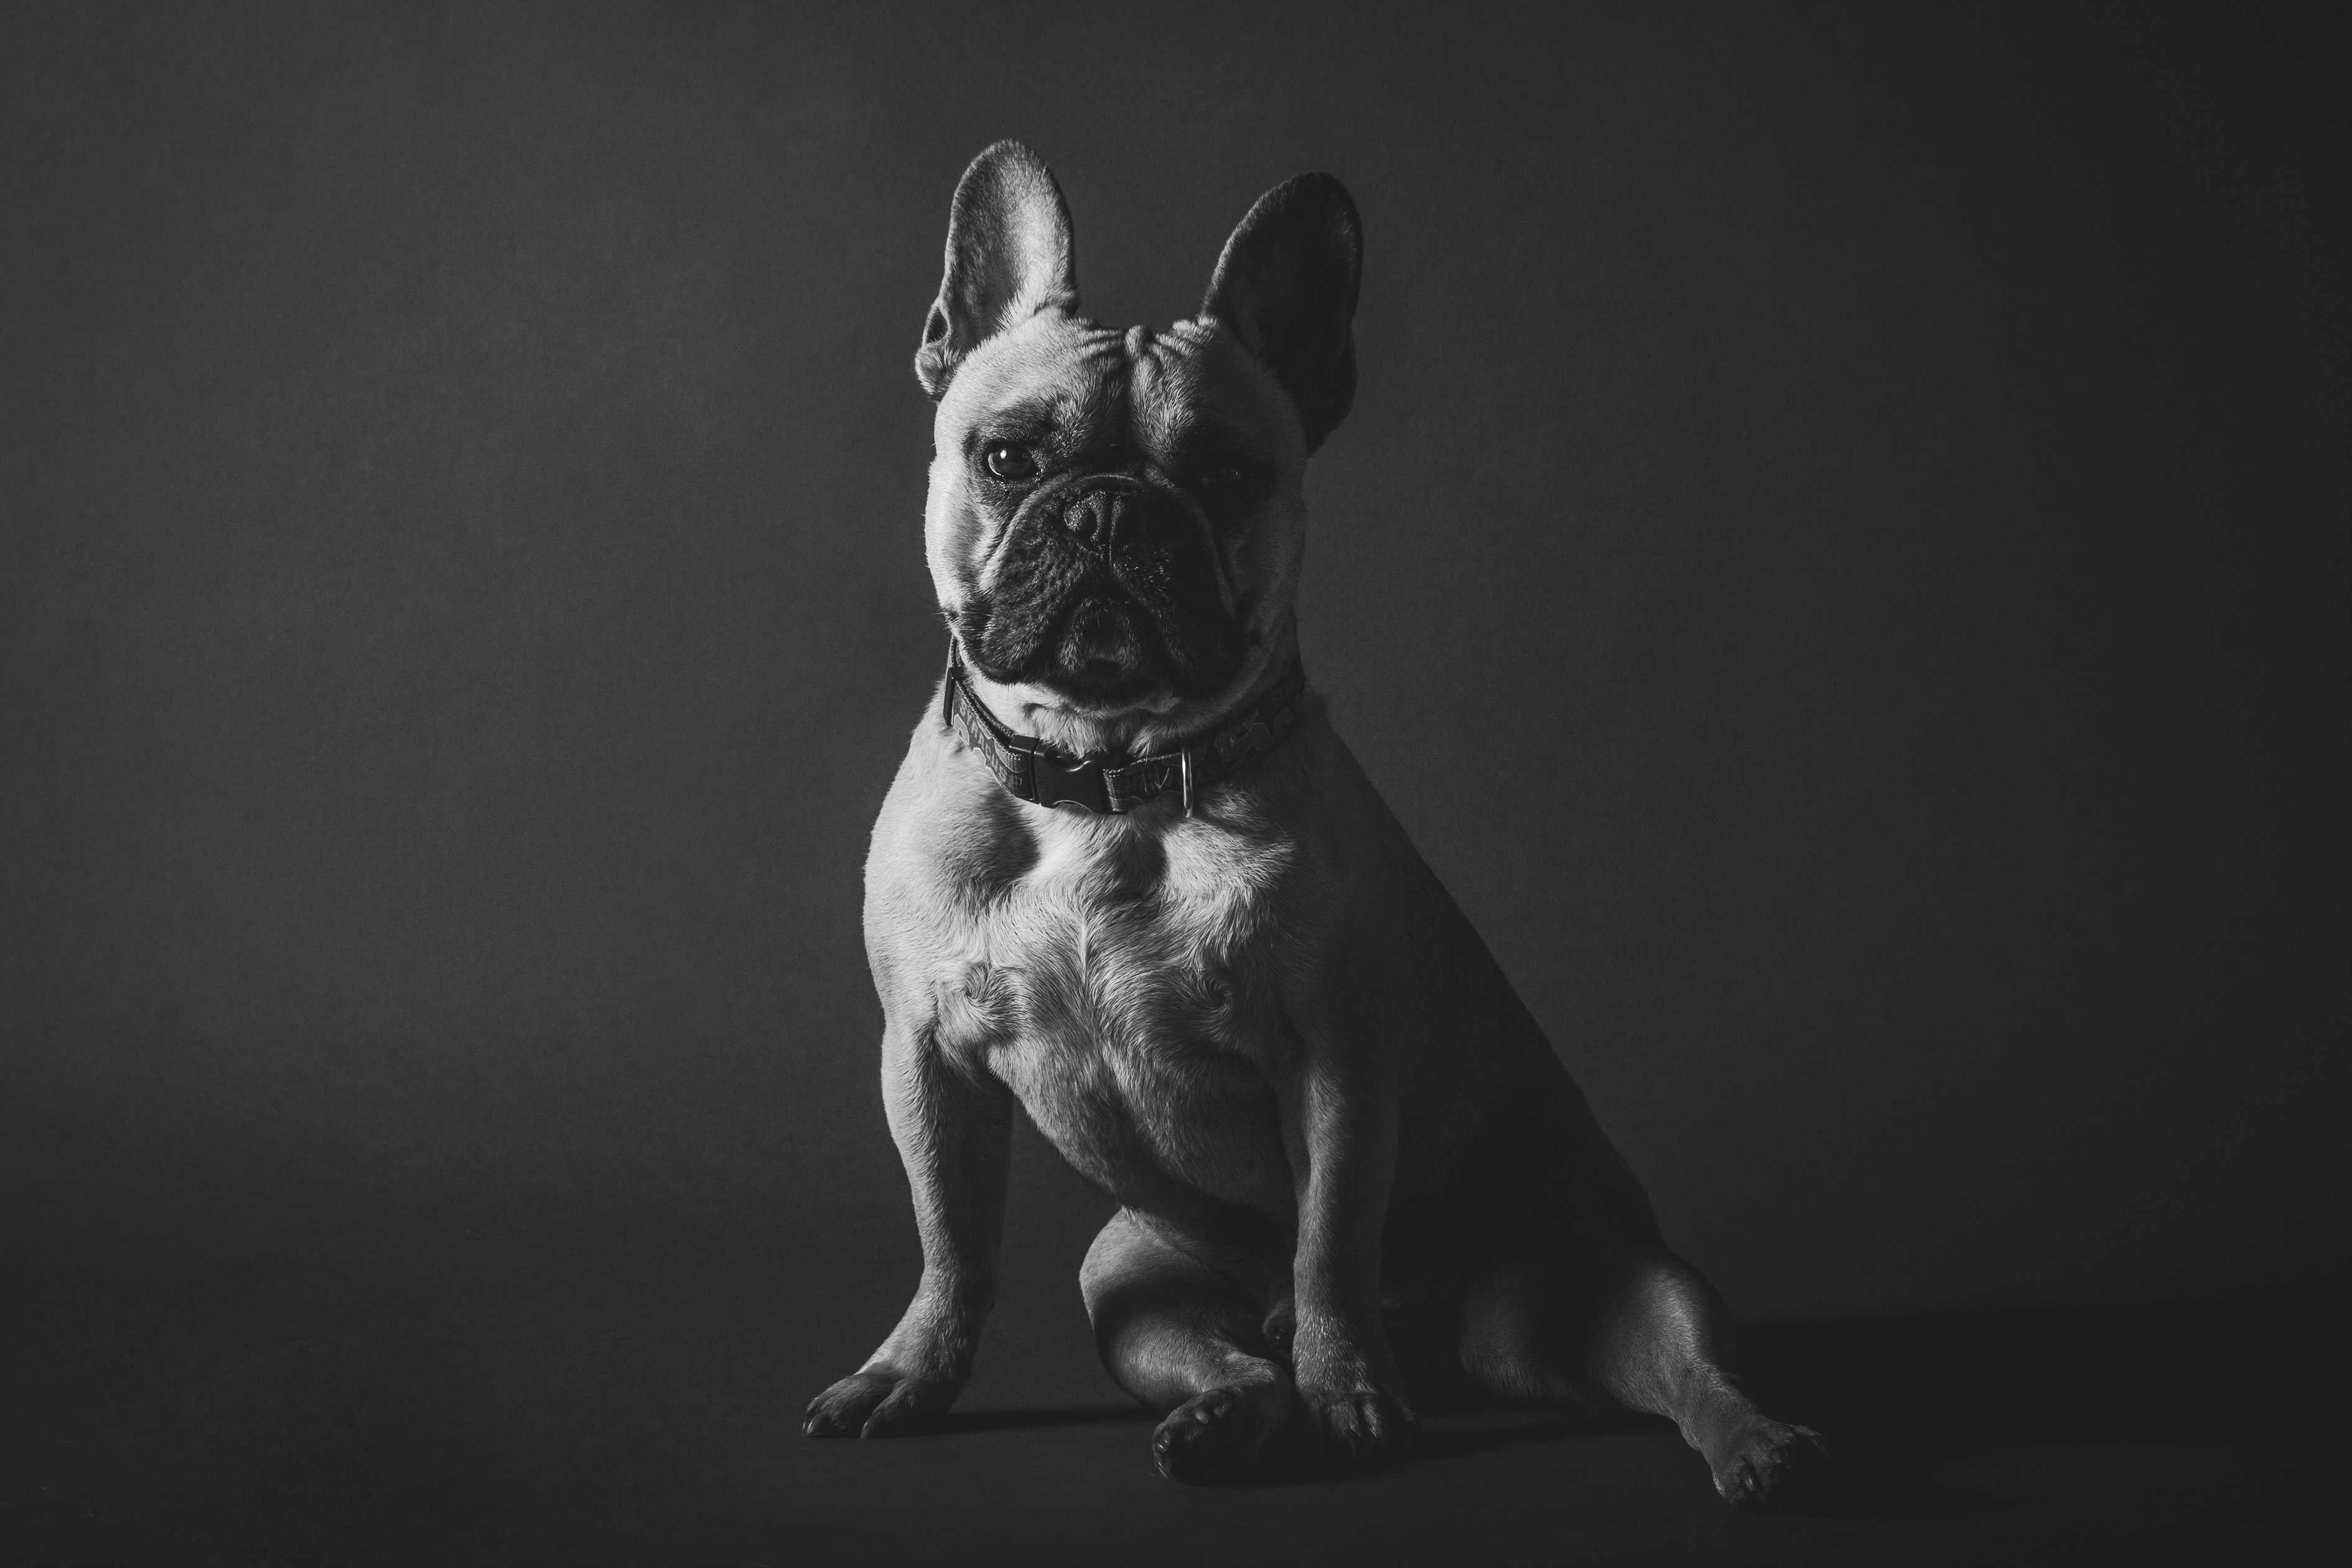
dog, vertebrate, mammal, canidae, dog breed, white, french bulldog, snout, carnivore, black and white, non sporting group, olde english bulldogge, toy bulldog, companion dog, fawn, photography, Bull and terrier, bulldog, stock photography, boston terrier, monochrome, Molosser, still life photography